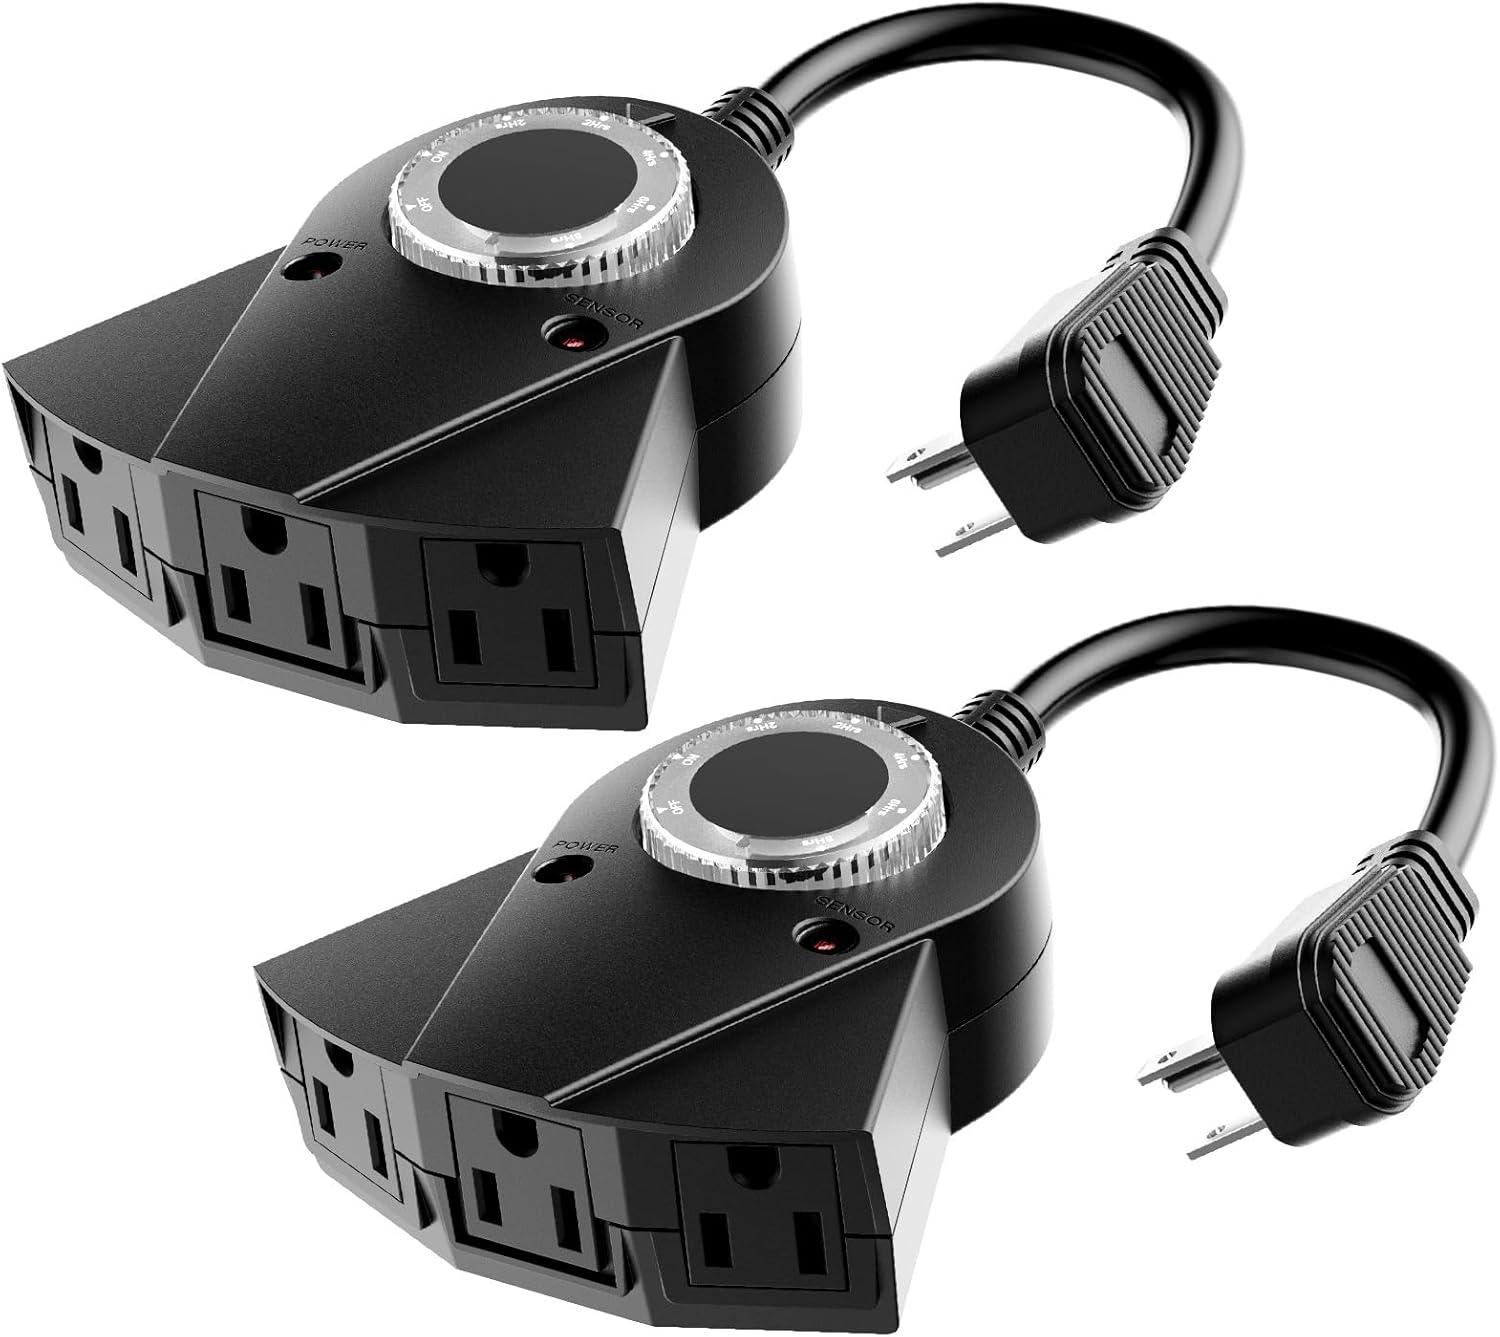
Outdoor Light Sensor Timer, 24 Hours Heavy Duty Waterproof Outlet Timer with 2, 4, 6 or 8 Hours Countdown Mode, 3 Grounded Electrical Outlet for Home Backyard Garden (2 Pack)
Overview Color : Black Brand : Brightown Material : Ppo Item Weight : 16 ounces Number of settings : 4 About this item Light Sensitivity Automatic Timer: This timer comes with an inductive automatic light switch, which will automatically turn on at dusk and automatically turn off at dawn according to the sensor's induction, saving time of your holiday life. It is a very user-friendly light timer Multifunctional & Waterproof: This is a high-quality outdoor multifunctional timer that you can set dusk-down, 2, 4, 6 or 8 hours timing modes to meet your different needs. The black outdoor timer is waterproof and available 3 sockets, which is very convenient and practical Quality and Safety: This timer for electrical outlets is made of high-quality material and exquisite craftsmanship, which is eco-friendly and durable. It is UL certified for safe and reliable, which is more secure and durable than similar product Energy Saving and Wide Application: The electric timer comes with a light-sensitive smart switch that is very energy efficient, which is widely compatible with outdoor lights, garden lights, rope lights, fans, swimming pool lights, small outdoor fountains, etc., It is a great household item Satisfaction Product: 3 exit outdoor lighting timer: Three exit timer can simultaneously control Christmas lights and outdoor pool pumps
Brand: Brightown
Category: Home & Garden > Lighting Accessories > Lighting Timers